Hydroponics

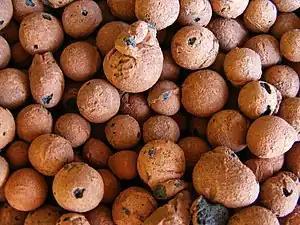
Expanded clay aggregate

The hydroponic method of plant production by means of suspending the plant roots in a solution of nutrient-rich, oxygenated water. Traditional methods favor the use of plastic buckets and large containers with the plant contained in a net pot suspended from the centre of the lid and the roots suspended in the nutrient solution.